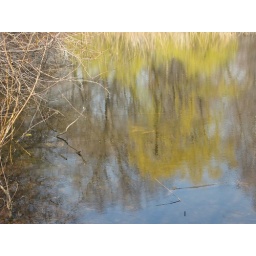
Huge snapping turtle hidden in the water Central Park